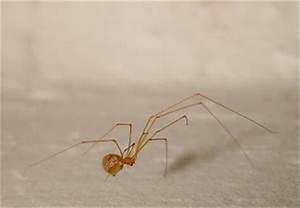
spider